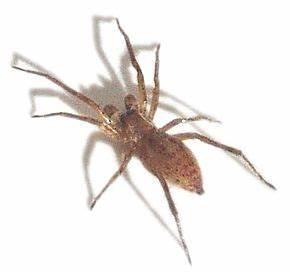
spider